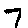
Label: 7